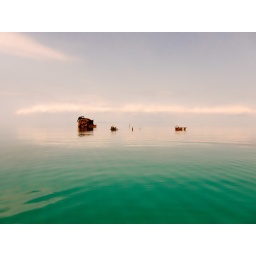
above and below the water. Many ships managed to sink there. A great place to dive.